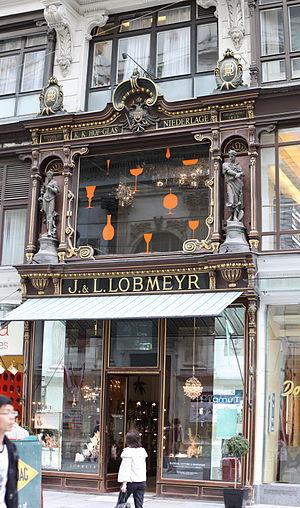
J. & L. Lobmeyr est une cristallerie autrichienne de renommée internationale fondée en 1823, dont le siège est à Vienne.